Caudron C.714

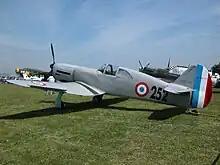
A replica of the Caudron C.714 at the La Ferté-Alais Air Show, 2004

One full CR.714 airframe as well as one additional fuselage were preserved in Finland. The fuselage was offered back to the "Musée de l'Air et de l'Espace" where, as of 2015, it is currently undergoing restoration.